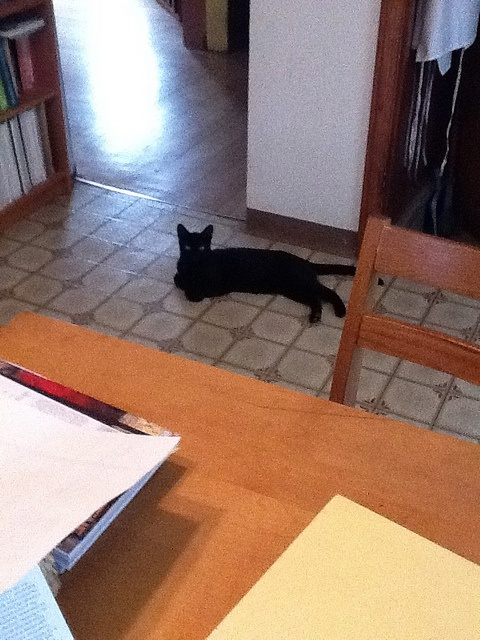
A black cat is lying on the floor next to a table.
A cat is laying on the floor near the table.
A black cat lies on the floor of a home office.
A cat sitting on a tiled floor next to a wooden desk.
A black cat rests on the floor next to a desk.
A black cat lounging on the floor looking at the camera man.